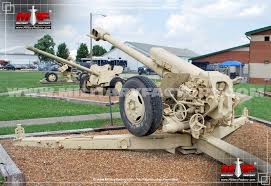
Label: D-30